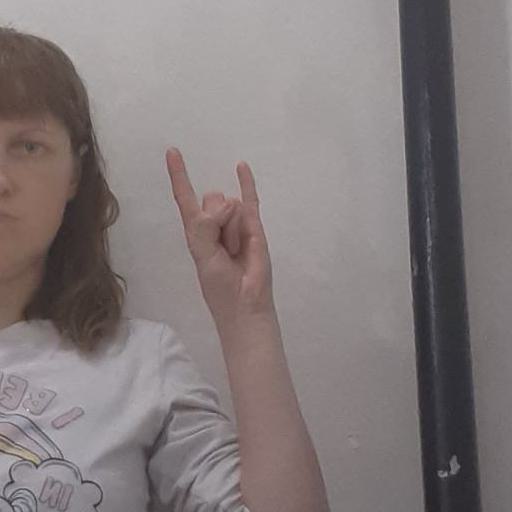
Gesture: rock